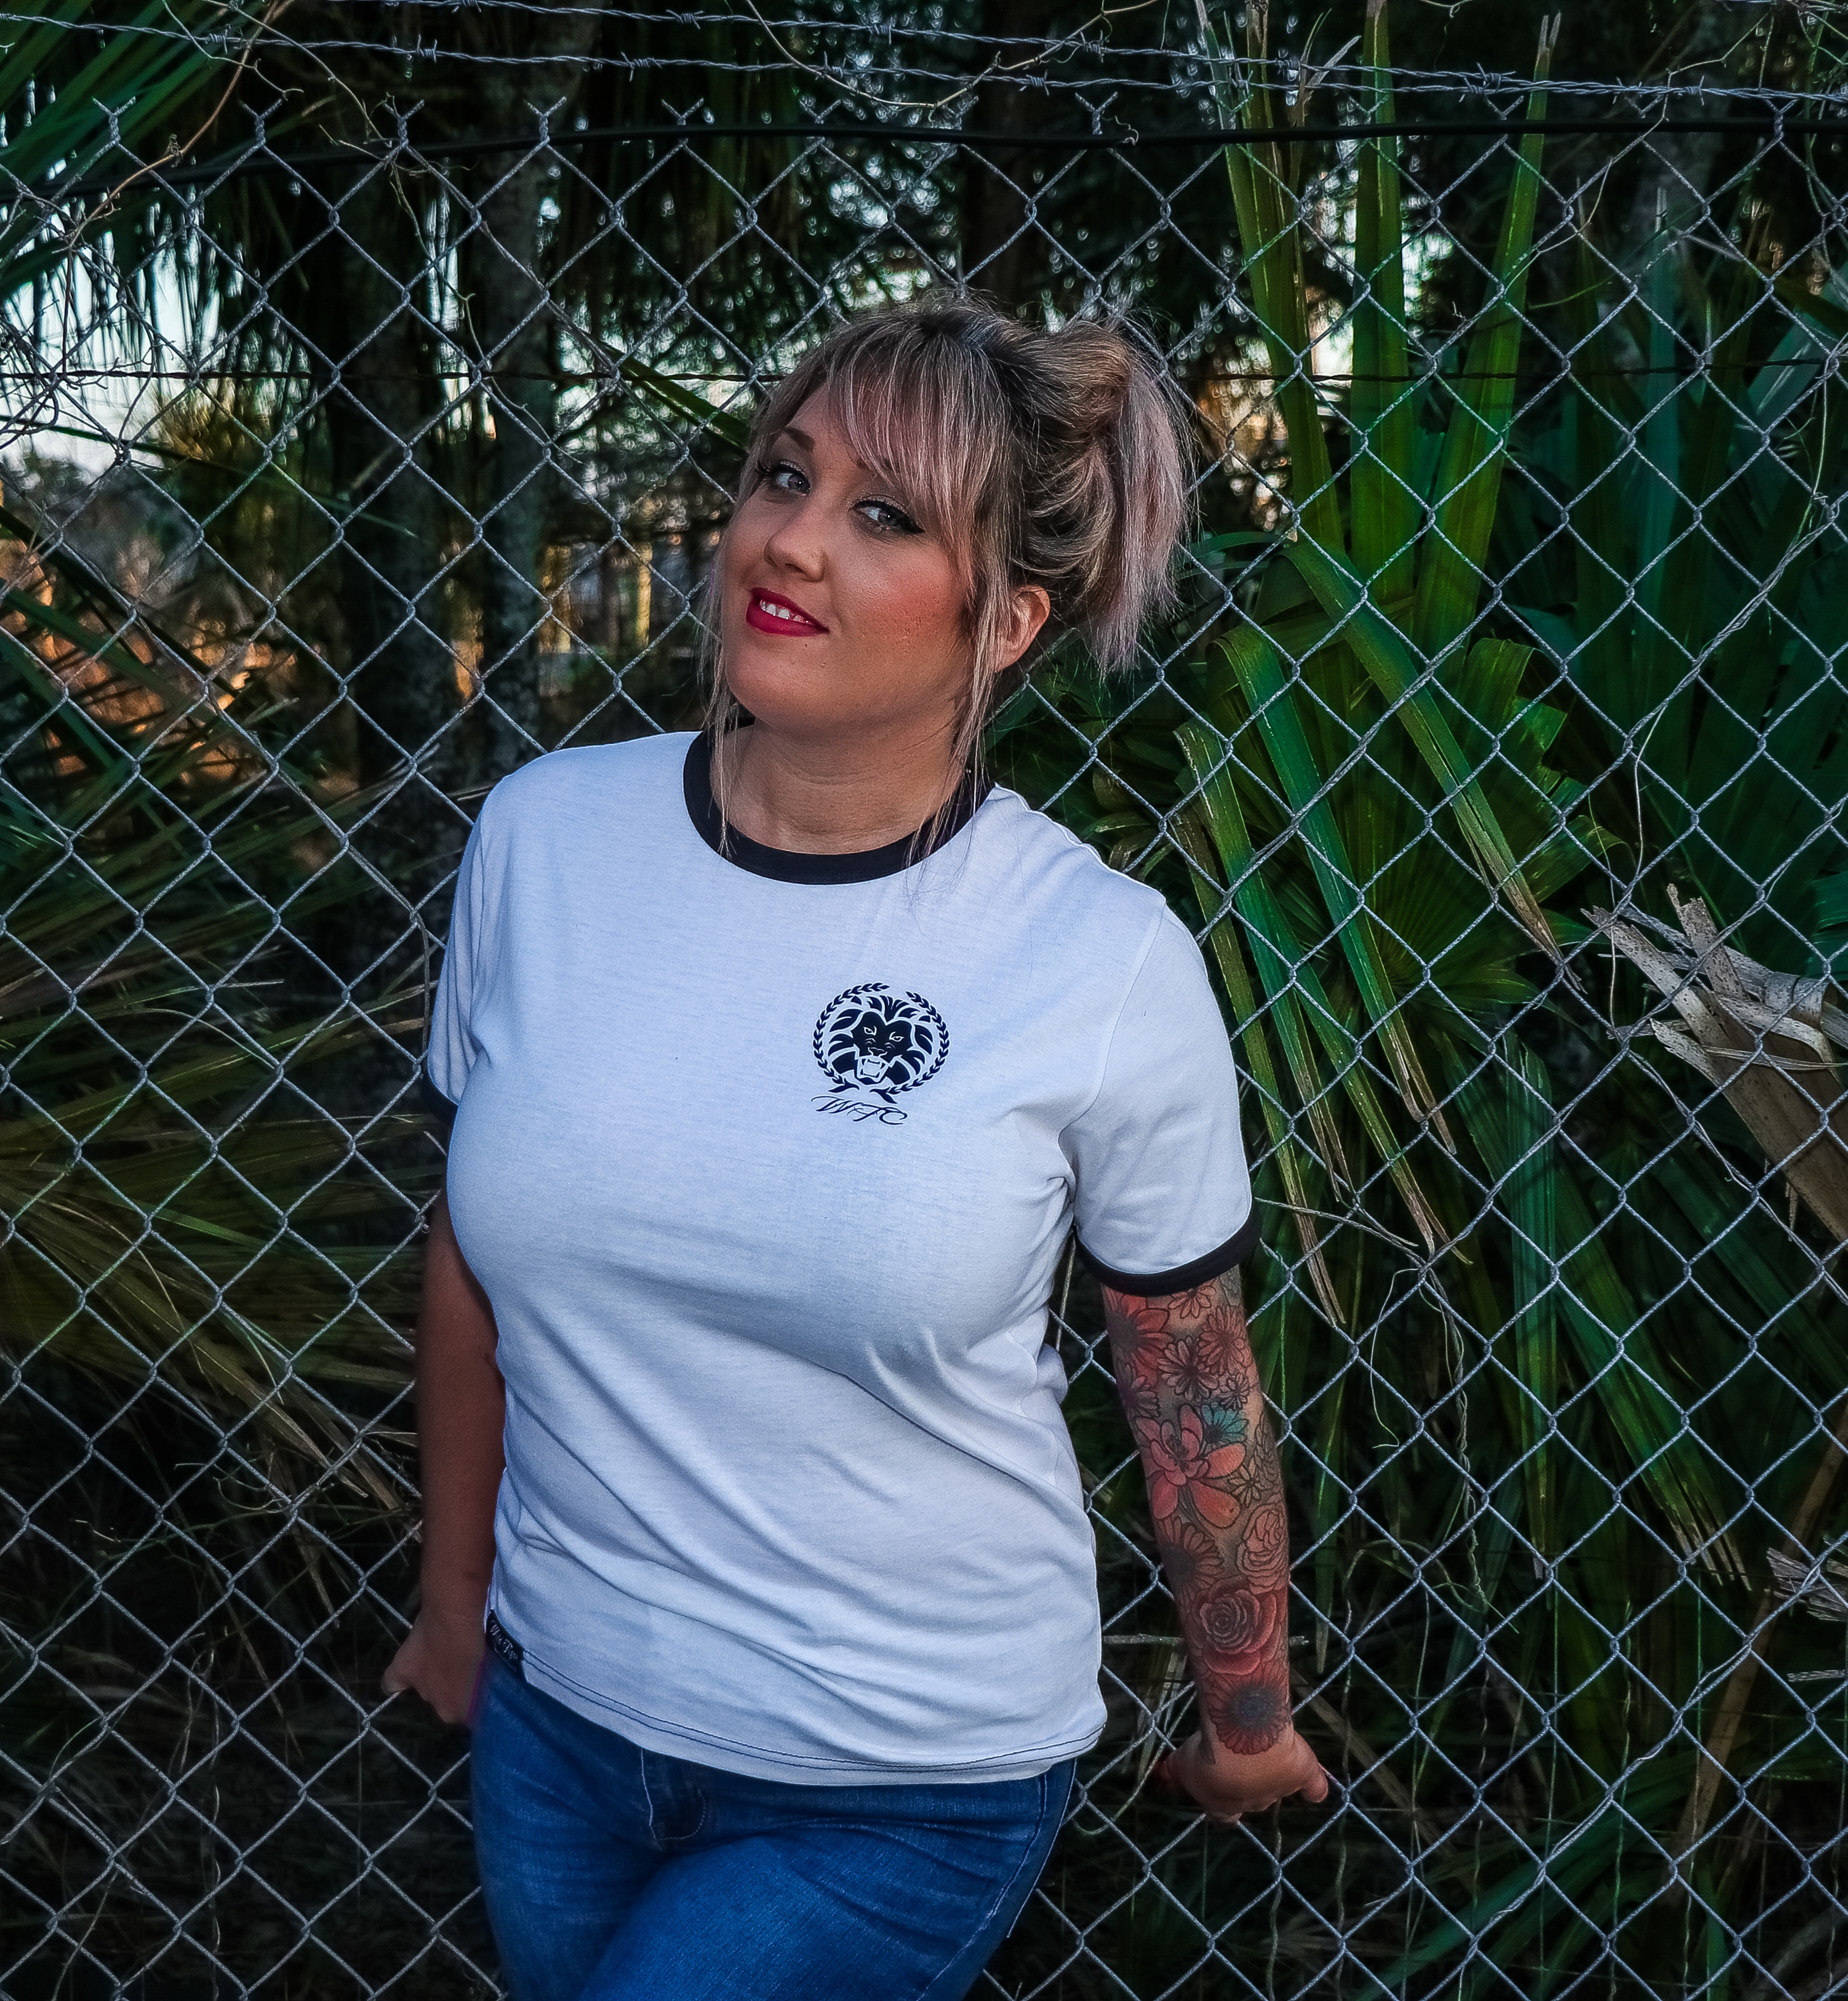
chain link fencing, wire fencing, tree, net, t shirt, mesh